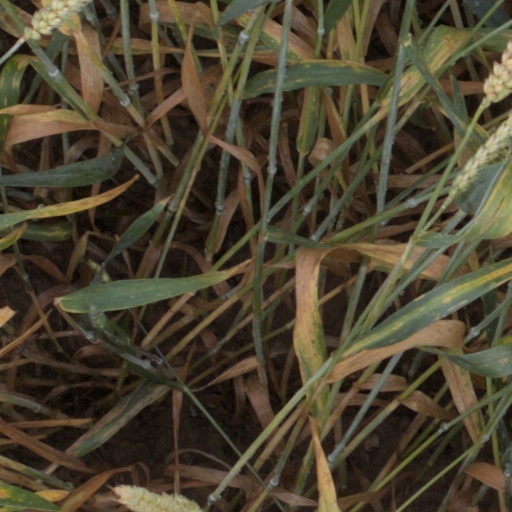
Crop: wheat